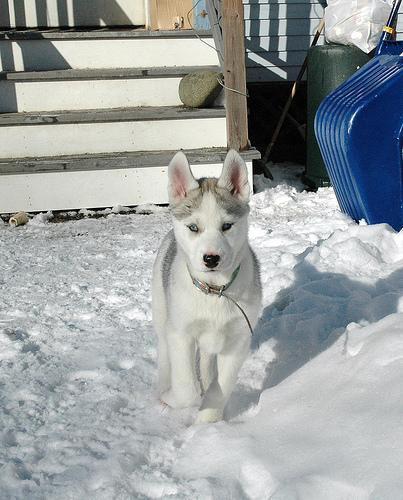
Eskimo_dog